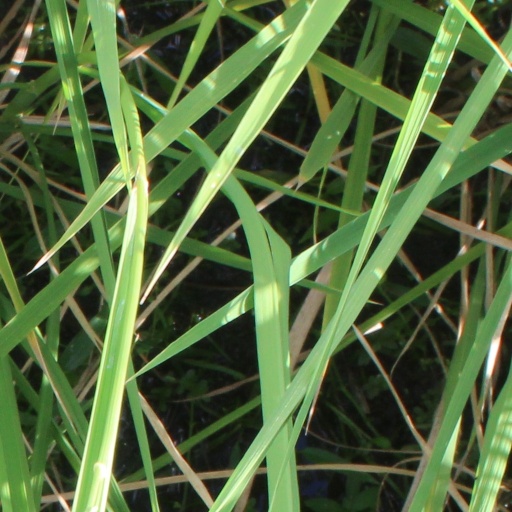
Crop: rice